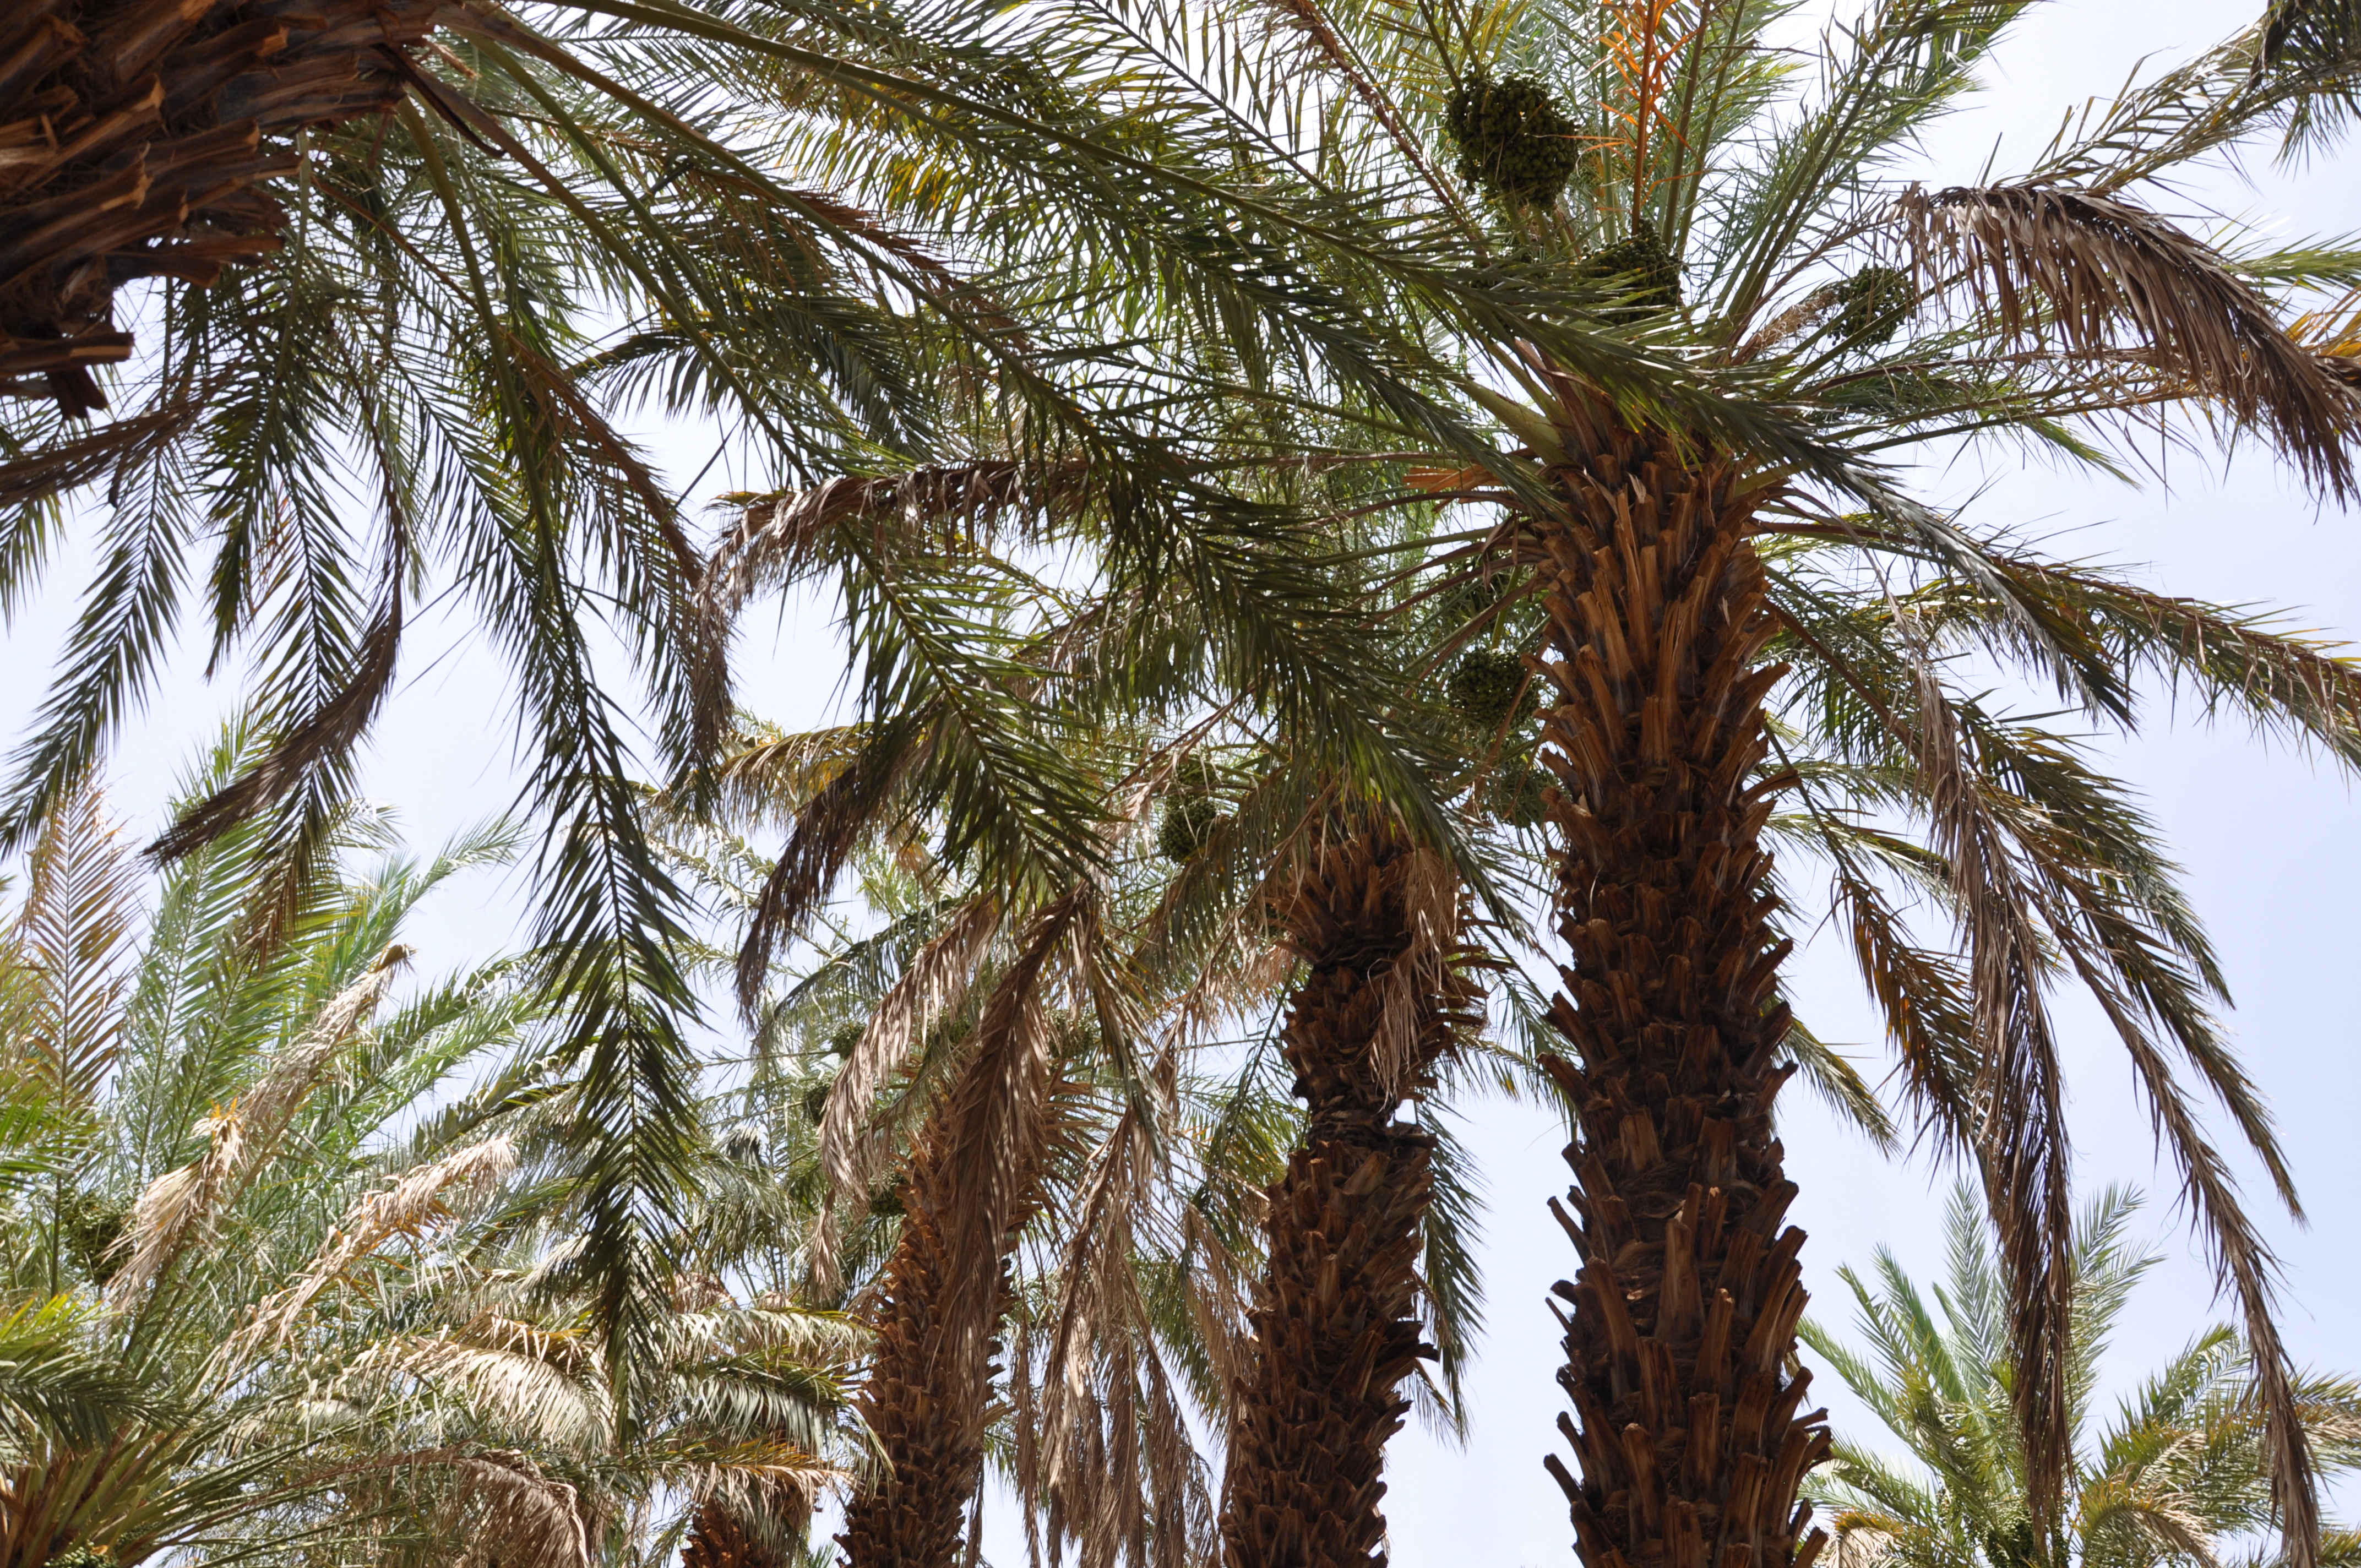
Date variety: bouisthami